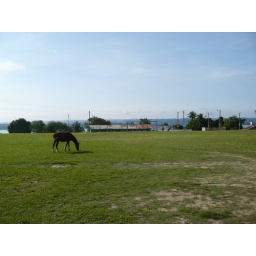
Ballymun in the Sun, even here the horses clear the football pitch.